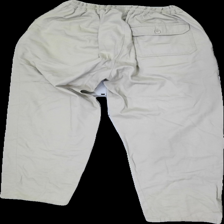
View: back
Type: Trousers
Category: Ladies
Brand: Not in the list
Brand text on label: Roger kent
Colors: Beige
Material: 100% Cotton
Cut: Regular
Size: 54
Stains: Minor
Damage: stain
Damage location: top center
Damage 2: stains
Damage 2 location: middle center
Damage 3: stains
Damage 3 location: middle right
Price range: <50
Recommended usage: Recycle
Description: Beige trousers